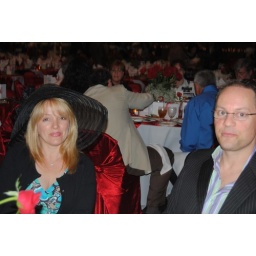
Run for the Roses girl in black hat